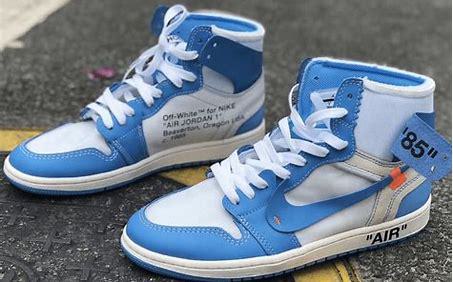
Brand: Jordan
Model: Off-White